František Muzika

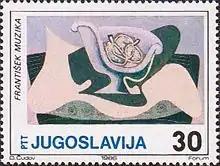
Still life by Muzika on a 1986 Yugoslavian stamp

At first Muzika was influenced by Bohumil Kubišta. His first paintings portrayed still lifes and architecture. He then shifted to a primitivist neoclassicism. He focused on pastoral scenes and everyday life.